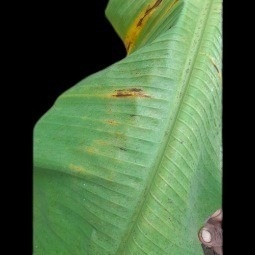
Label: Calcium